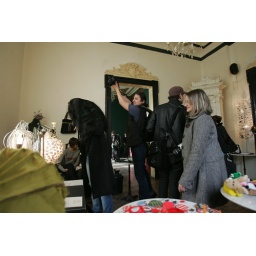
by black hawk girl